Kyra Cooney-Cross

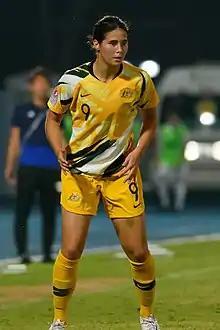
Cooney-Cross in 2019

Kyra Lillee Cooney-Cross (born 15 February 2002) is an Australian professional soccer player who plays as a midfielder for Women's Super League club Arsenal and the Australia women's national team. She has previously played for Hammarby IF in the Damallsvenskan, as well as Western Sydney Wanderers and Melbourne Victory in the W-League.